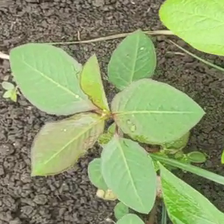
Weed species: Moti_dudhi(Euphorbia_geneculata_L)